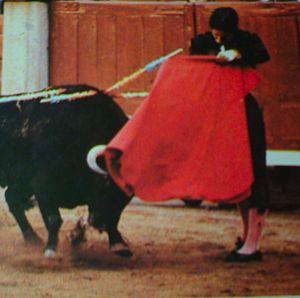
Dans le monde de la tauromachie, une passe aidée est toute passe de muleta effectuée de la main gauche, dans laquelle le matador soulève l'étoffe avec l'épée tenue dans la main droite. Elle donne lieu à un grand nombre de variantes qui portent généralement un nom lié au matador qui l'a inventée.